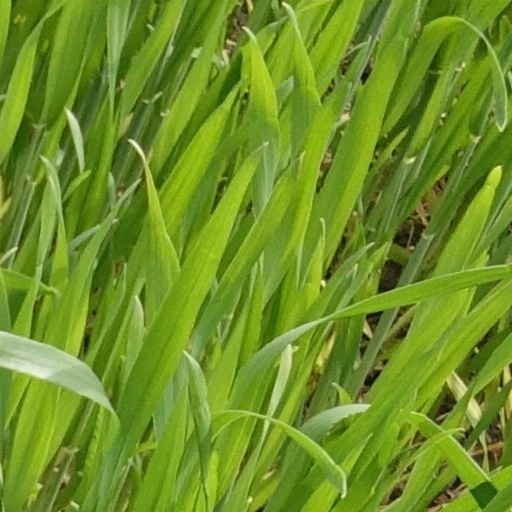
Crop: wheat